Charterhouse Street

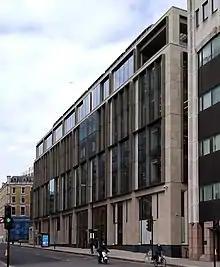
17 Charterhouse Street in 2021

Several gastropubs line the street, including the Fox and Anchor. The formerly-DJ Mag #1 club Fabric nightclub is located at No. 77A.